Phil Ochs: There but for Fortune

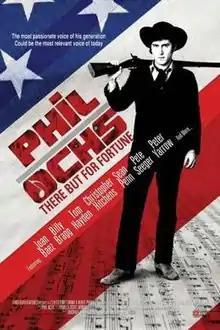
Promotional poster

Phil Ochs: There but for Fortune is a documentary film on the life and times of folk singer-songwriter Phil Ochs. The film, released theatrically in January 2011, was written and directed by Kenneth Bowser. Its title is taken from one of Ochs' best known songs, "There but for Fortune" (1963).